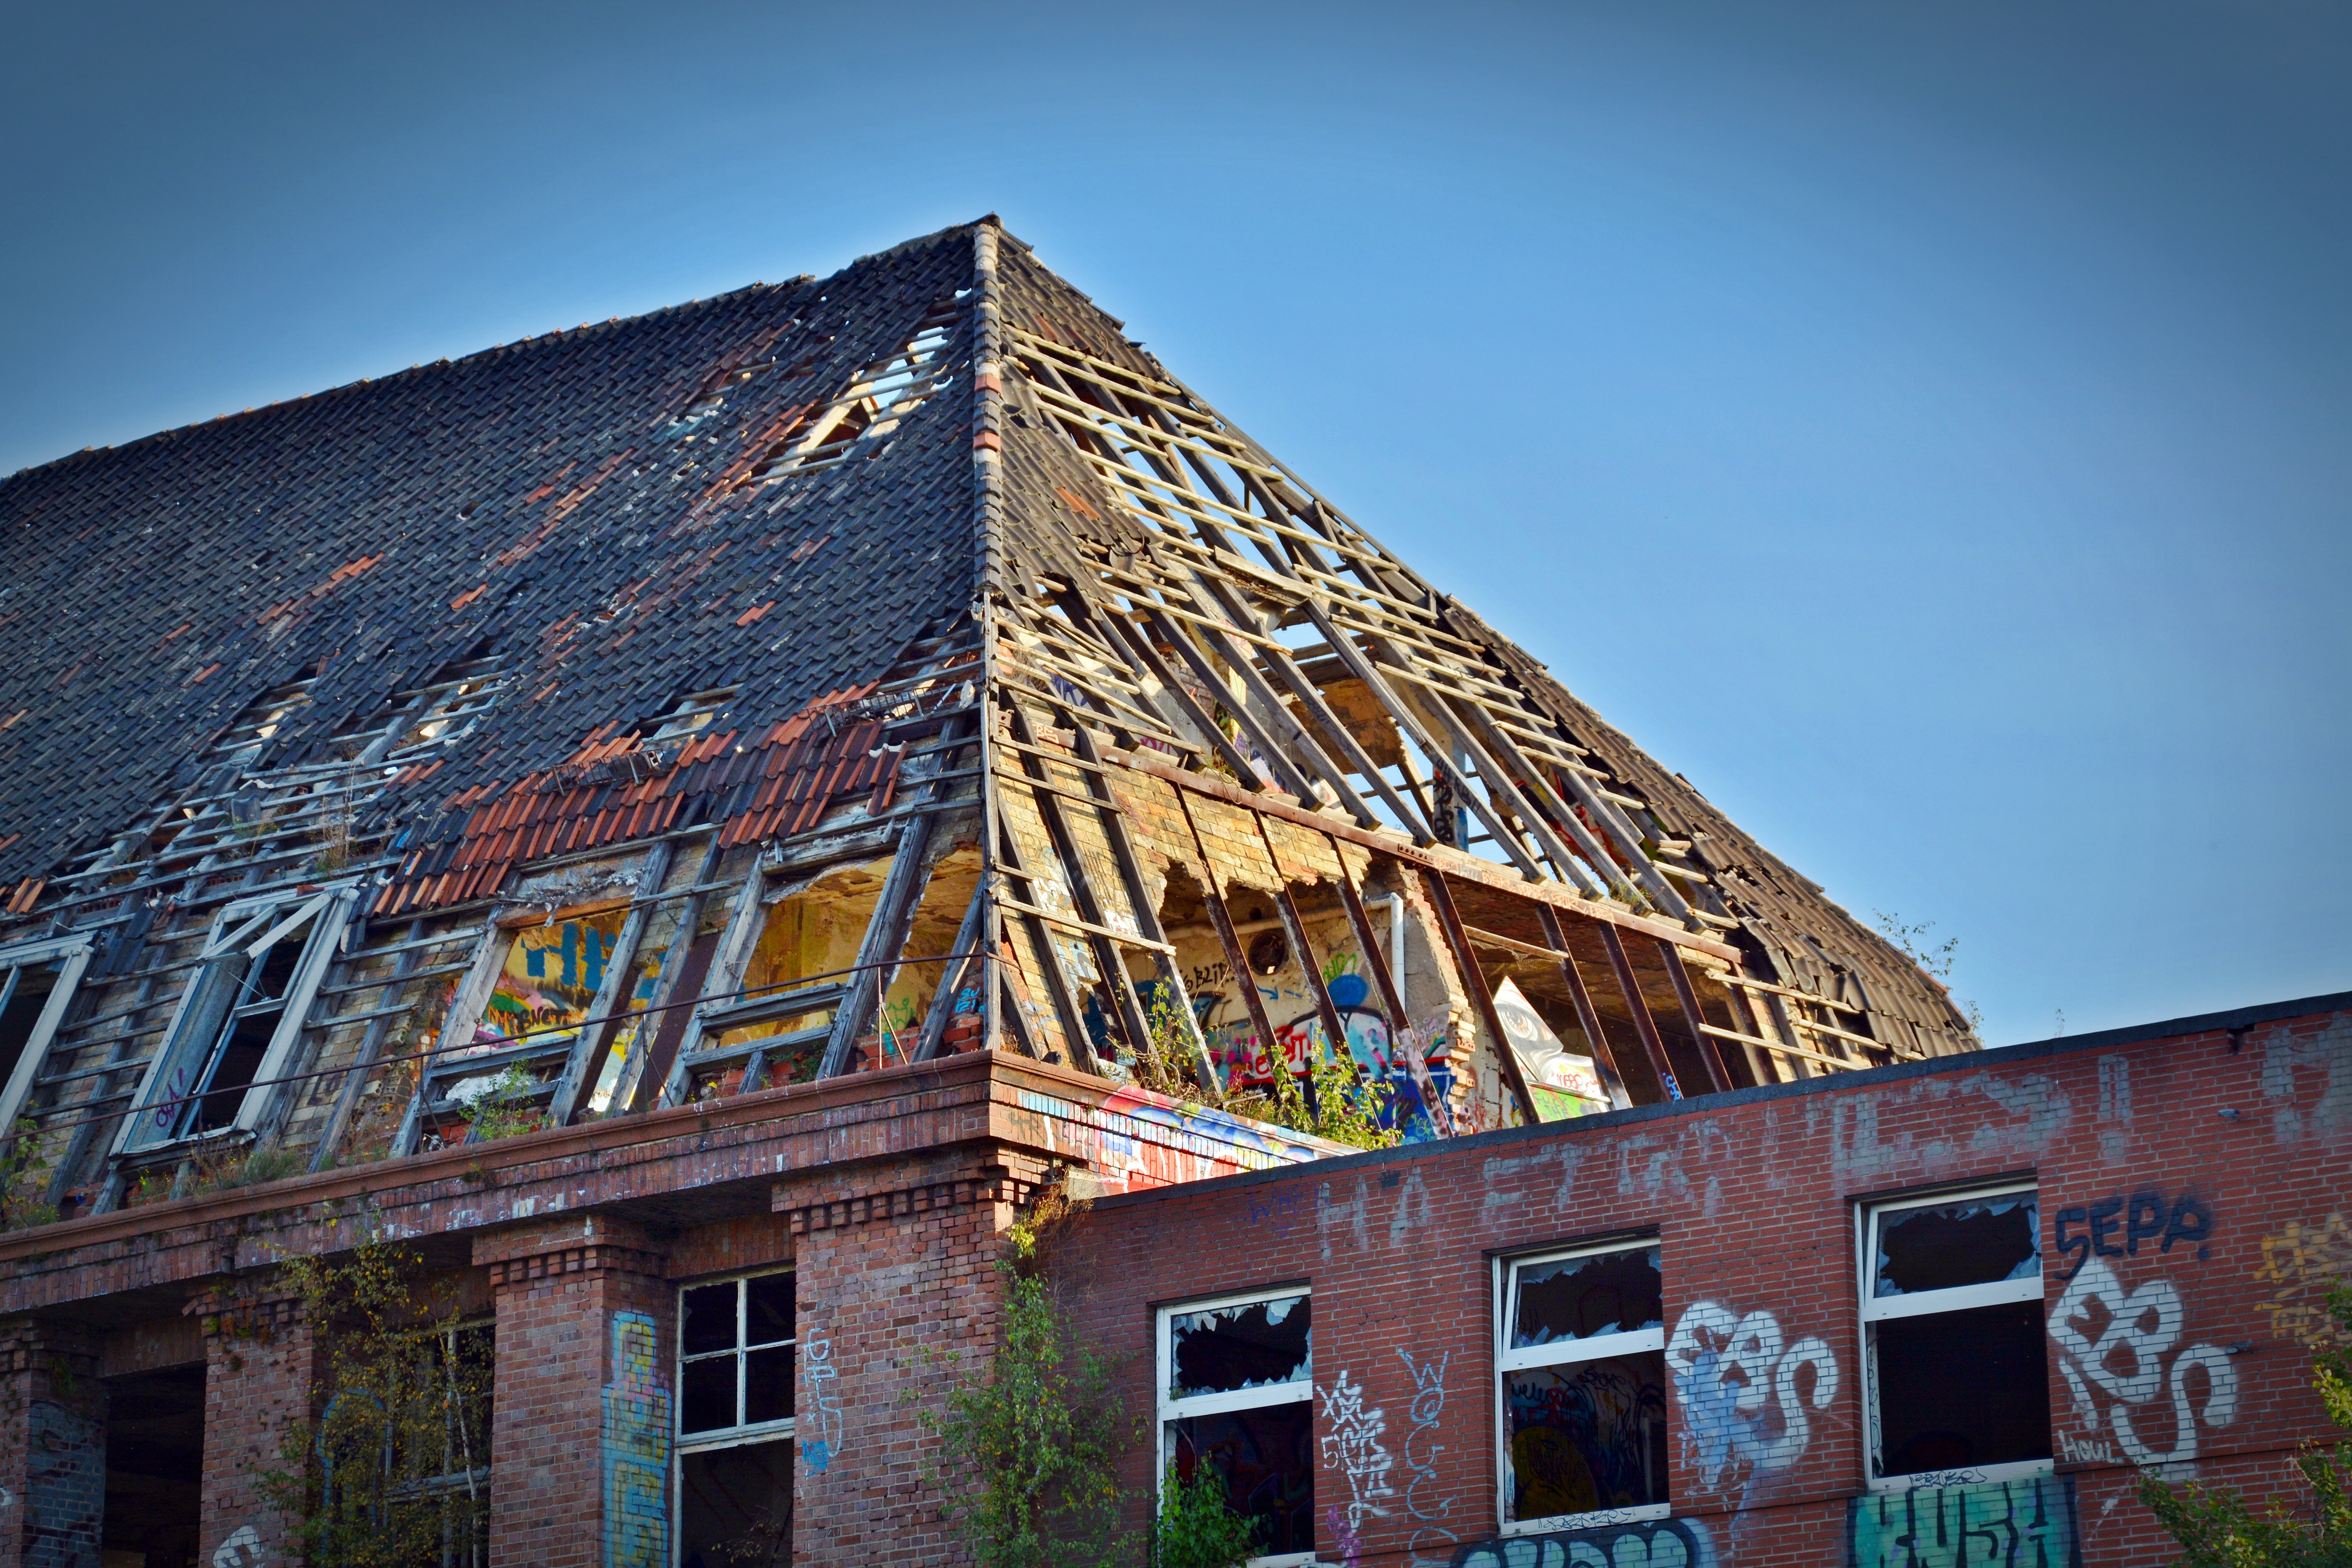
architecture, house, town, roof, building, old, home, broken, landmark, facade, factory, industry, decay, ruin, tourism, graffiti, estate, leave, industrial plant, lost places, pforphoto, industrial building, factory building, lapsed, old factory, roof truss, residential area